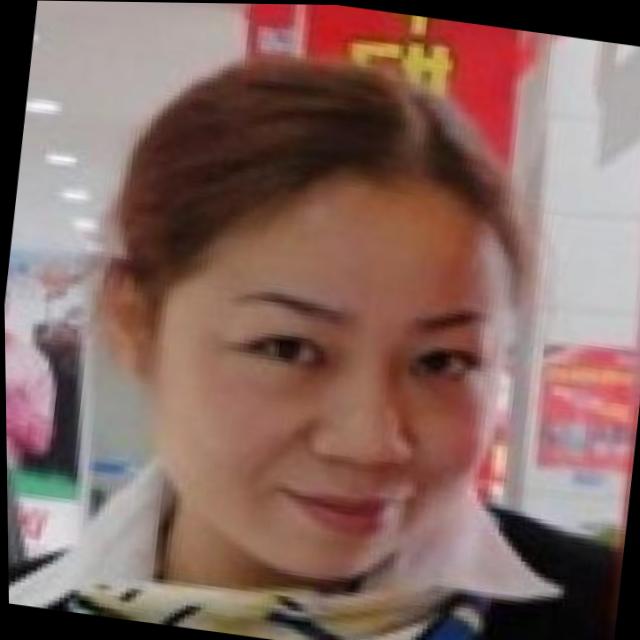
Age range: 21-44